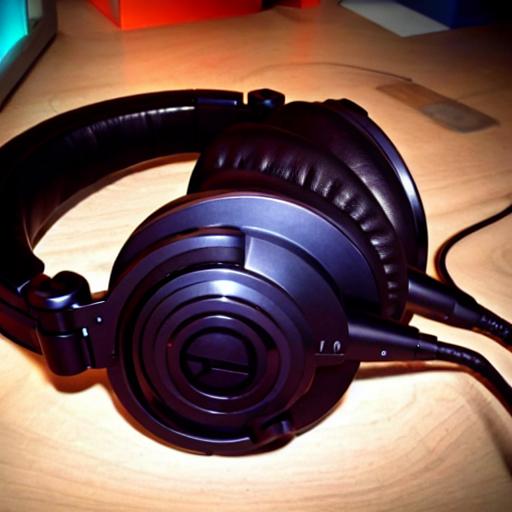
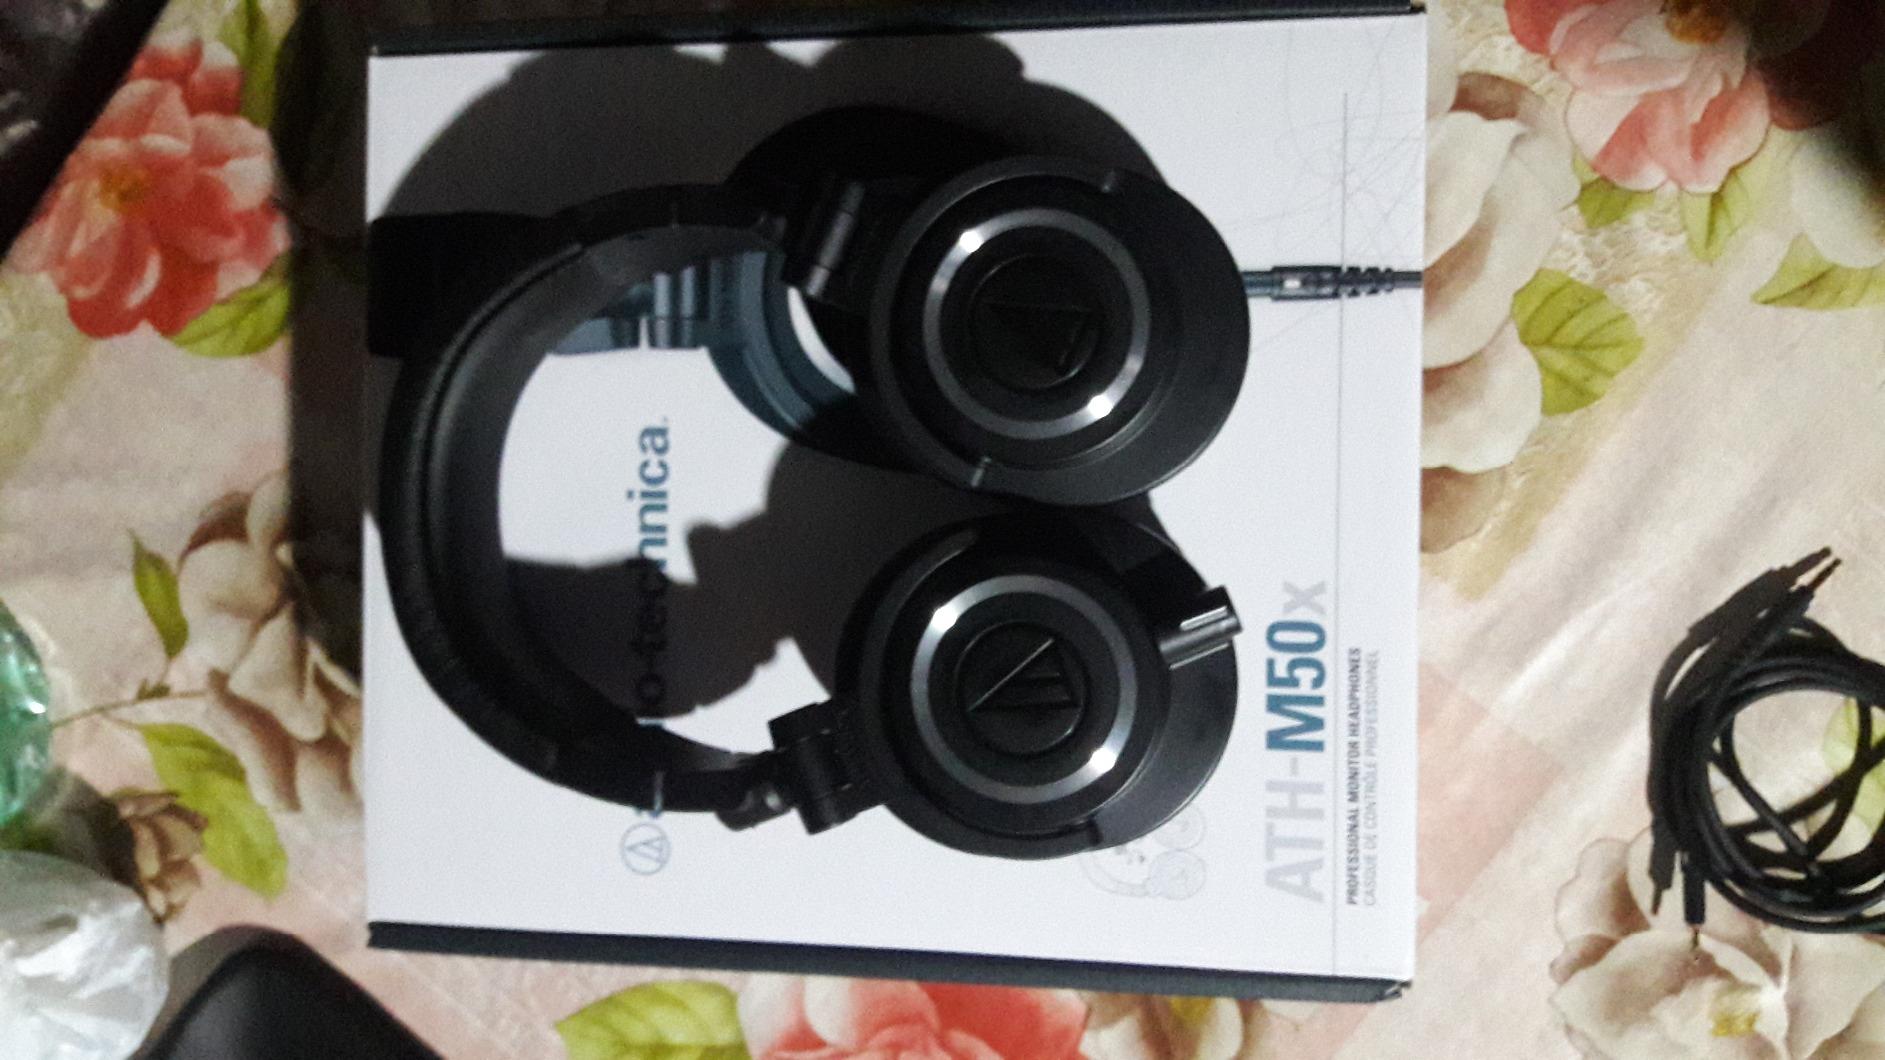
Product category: headphones
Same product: no